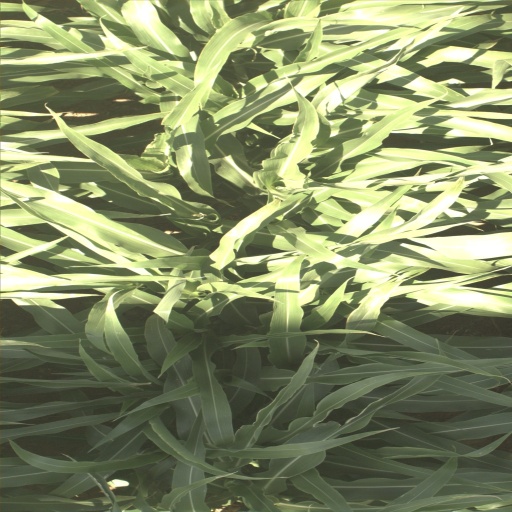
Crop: sorghum